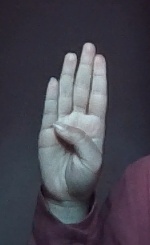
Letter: kaaf